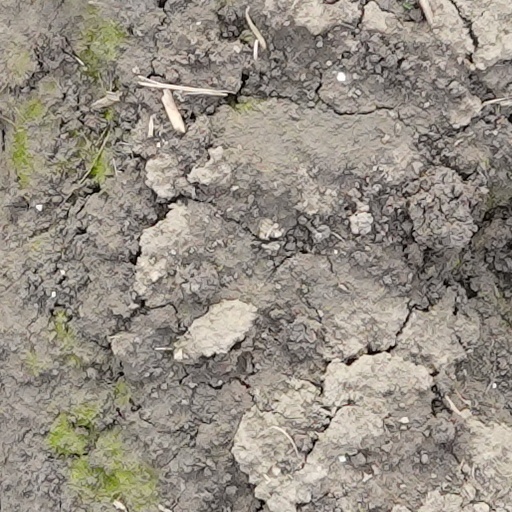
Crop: wheat